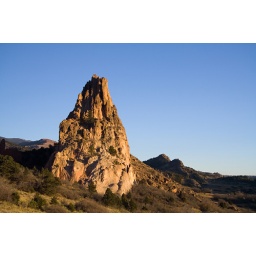
Conical red rock formation from the Garden of the Gods Park in Colorado Springs.